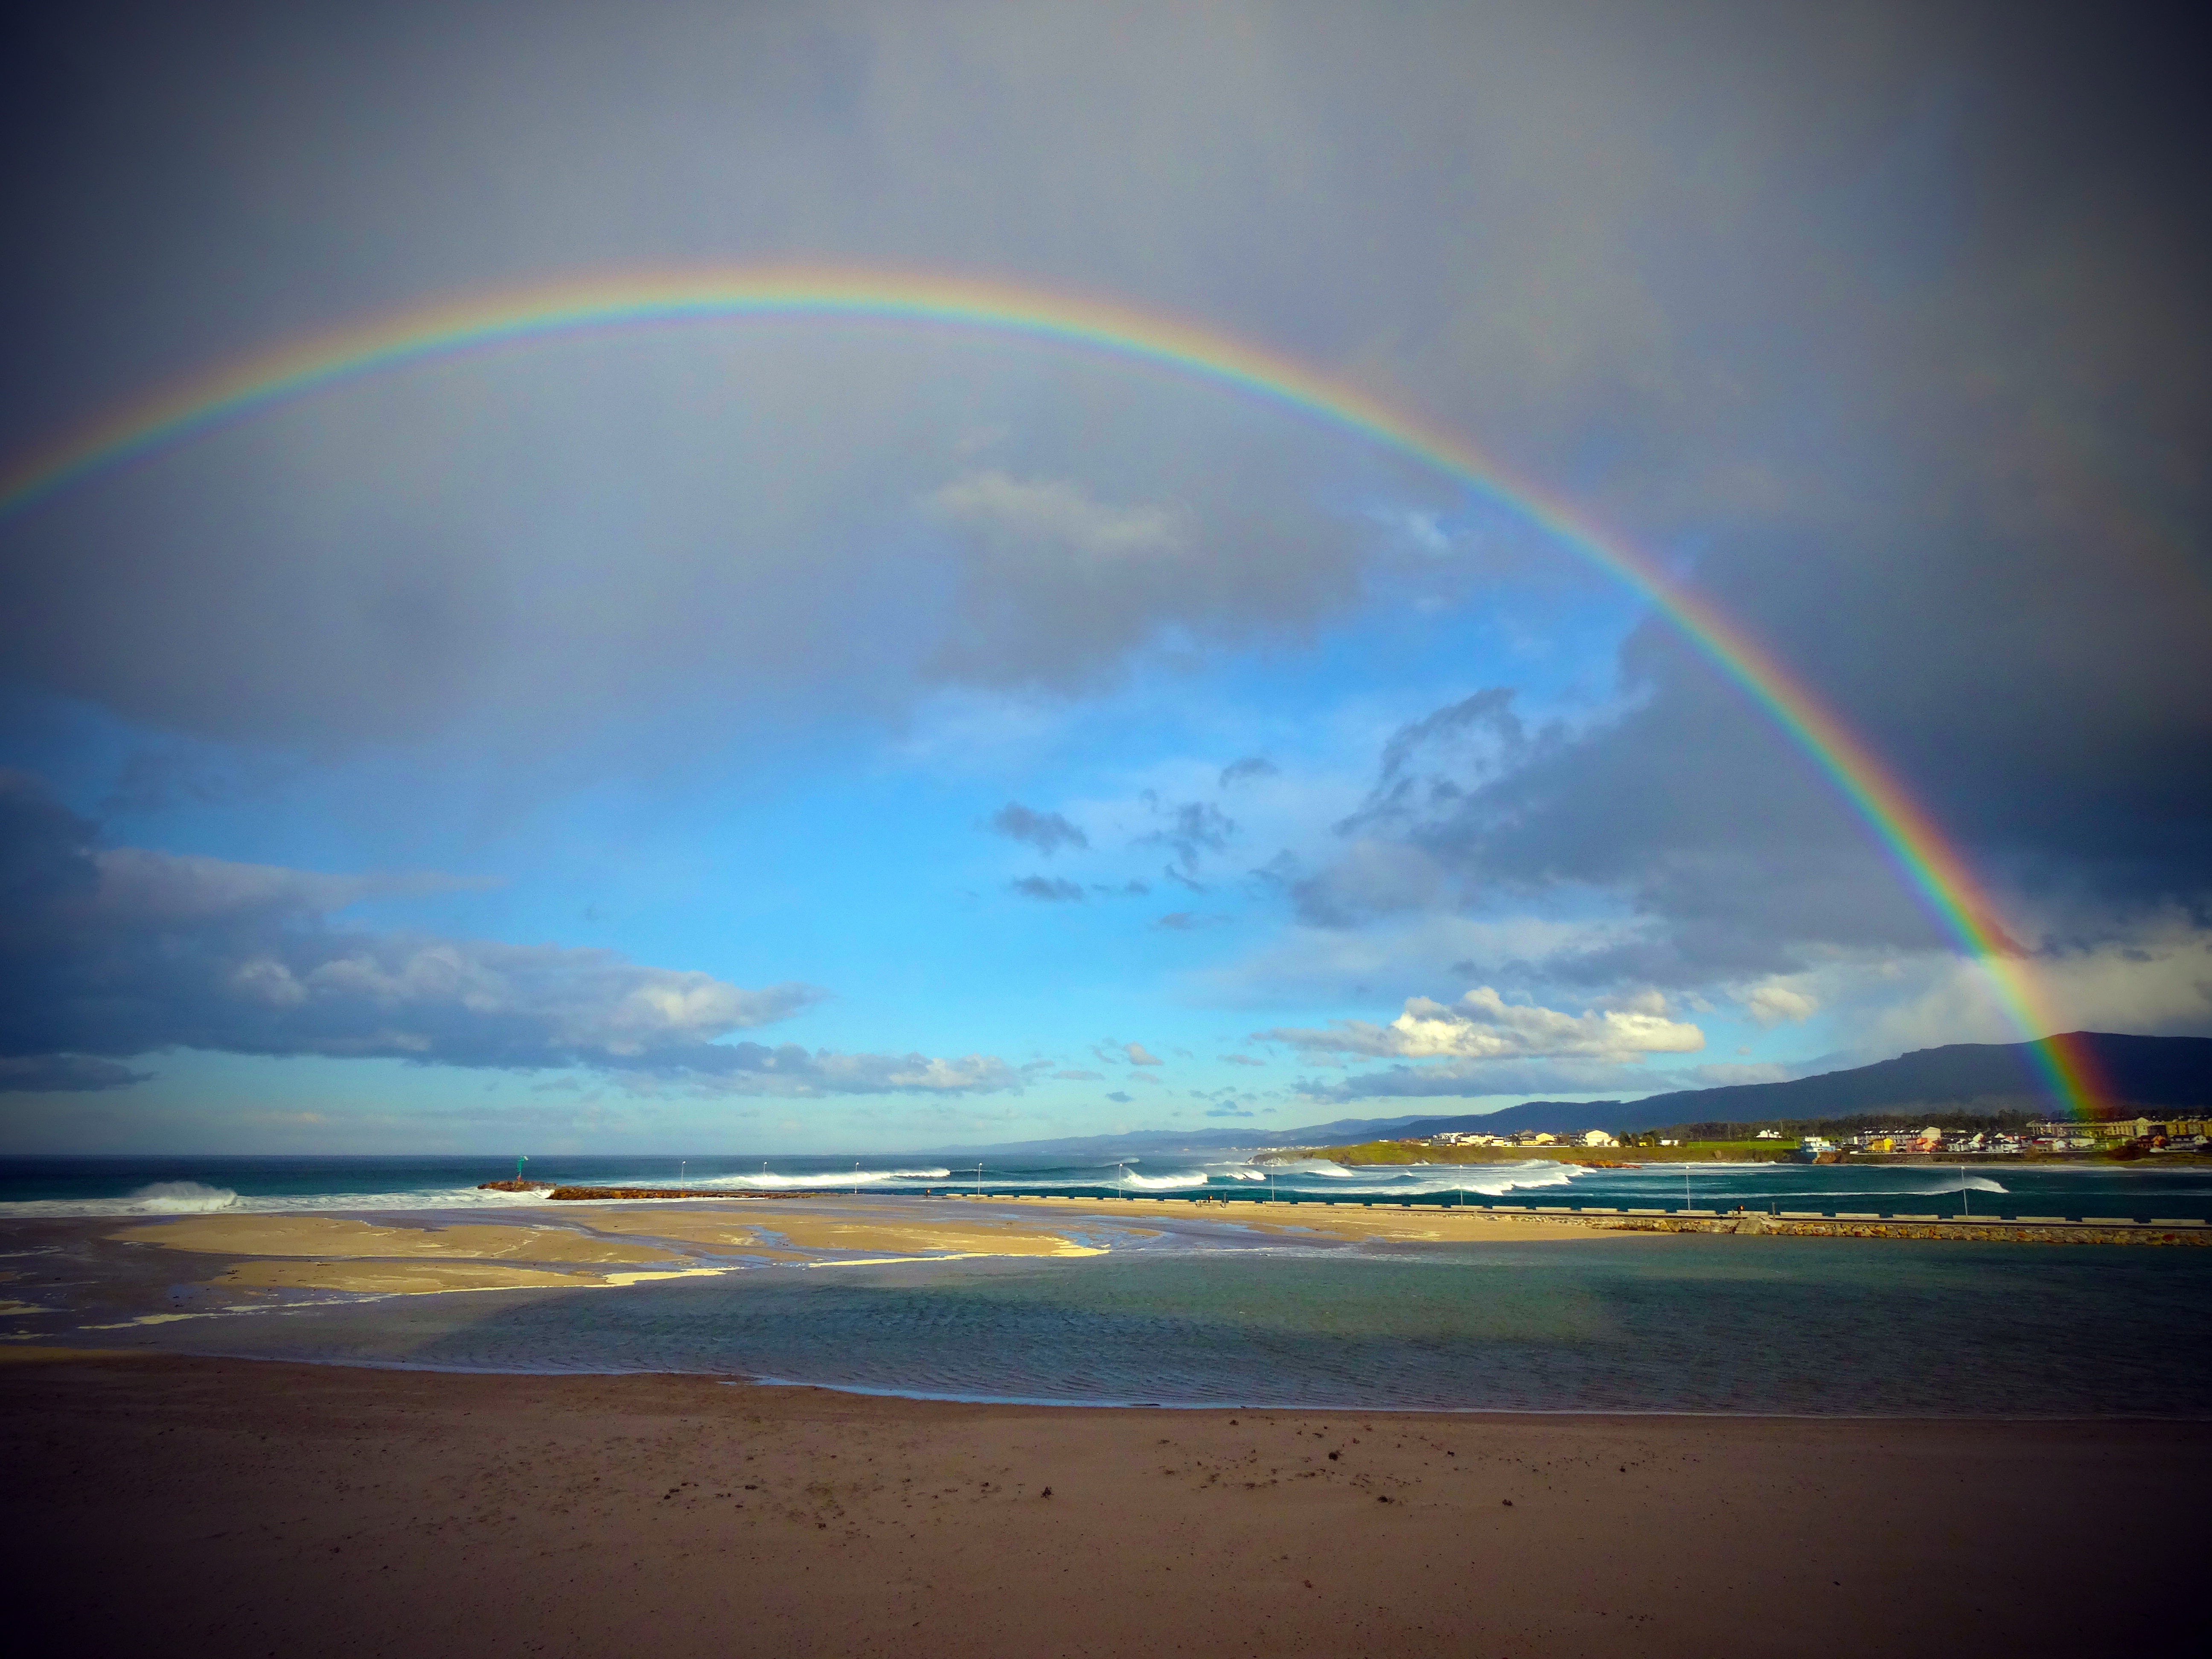
beach, sea, sand, ocean, horizon, cloud, sky, sun, sunlight, wave, atmosphere, dusk, spring, reflection, clouds, spain, rainbow, lugo, foz, meteorological phenomenon, atmosphere of earth, wind wave, barreiros